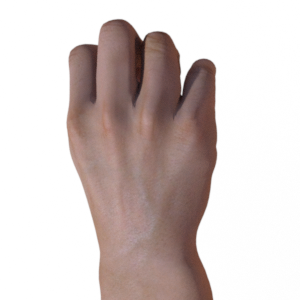
Label: rock